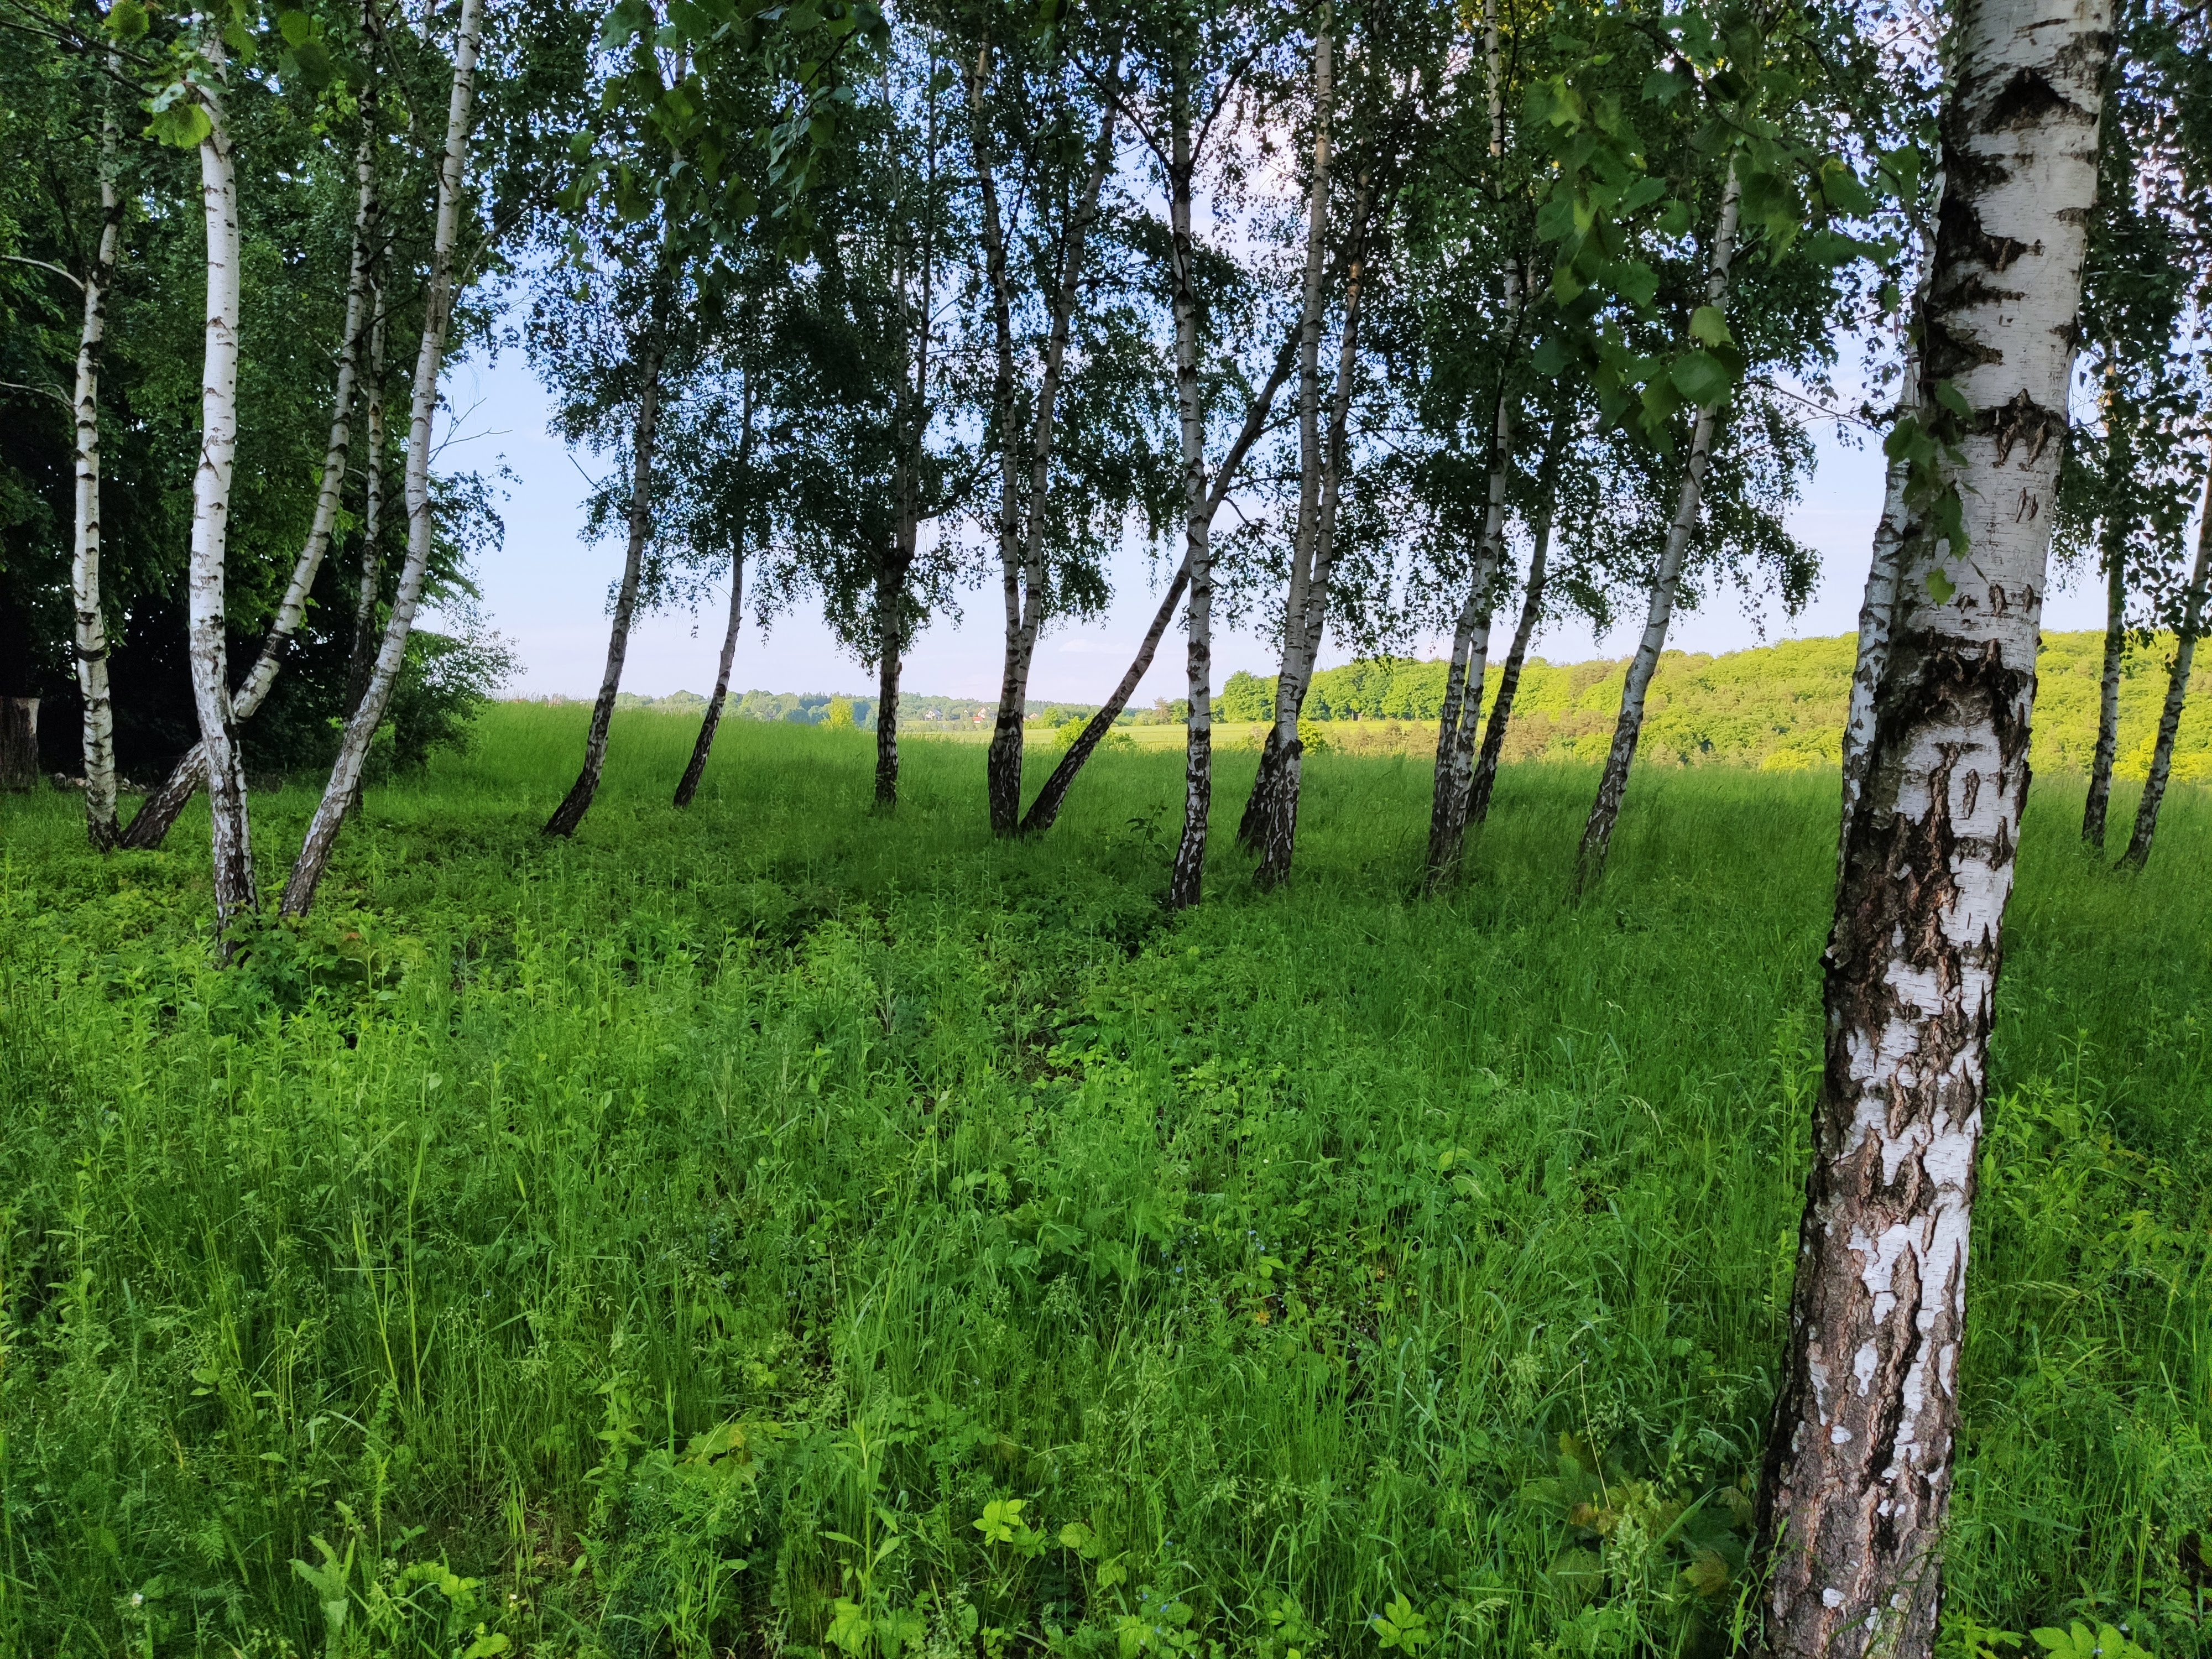
meadow, field, trees, birch, summer, coppice, plant, plant community, ecoregion, sky, natural landscape, tree, wood, land lot, terrestrial plant, trunk, grassland, landscape, rural area, plain, grass family, grass, prairie, forest, temperate broadleaf and mixed forest, agriculture, plantation, woodland, grove, jungle, pasture, shrubland, soil, old growth forest, wildlife, wetland, Northern hardwood forest, hill, tropical and subtropical coniferous forests, People in nature, spruce fir forest, plant stem, temperate coniferous forest, wildflower, riparian forest, valdivian temperate rain forest, flowering plant, rainforest, savanna, birch family, path, ranch, cash crop, steppe